Death and state funeral of Tomáš Masaryk

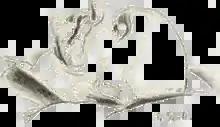
Drawing of President Masaryk's head used for casting his death mask by Vincenc Makovský.

The monumental funeral on 21 September 1937 started at 10 am. Main part of the state funeral was celebrated at the first courtyard of Prague Castle. Among the eulogists were Russian émigré Pavel Milyukov. The main funeral speech was delivered by President Edvard Beneš, where he included famous motto "Věrni zůstaneme" ("We Will Remain Faithful"). Eulogy was followed by Saint Wenceslas Chorale and 15th-century Hussite chorale Ktož jsú boží bojovníci. Funeral procession was led by the military including Dragoons then left the Castle to the streets of Prague. The procession was lead and commanded by General Jan Syrový. Family of Jan Masaryk were in lead of the family companions followed by President Edvard Beneš and the government. Coffin on the carriage were accompanied by six privates of the 5th Infantry Regiment of the Czechoslovak Army, representing six nationalities of Czechoslovakia: Czechs, Slovaks, Germans, Hungarians, Rusyns, and Poles. Procession route started at second courtyard of Prague Castle headed around the Queen Anne's Summer Palace and then across the Vltava river next to Rudolfinum, seat of the National Assembly. Then it led to the Old Town Square where was built an eternal flame for President Masaryk. Procession stopped there to pay tribute to the Grave of the Unknown Soldier of World War I in Old Town Hall. Procession then passed by the National Theatre through Národní Avenue to Wenceslas Square. Funeral route was accompanied by many organizations of civic society and military, such as units of the Freedom Guard Union, that saluted the funeral procession in front of the Melantrich Publishing House. Funeral procession ended its route at the boulevard next to the Wilson Station. Czechoslovak Army then began a final massive military parade. Funeral train then transported coffin of President Masaryk back to Lány, by route through Stochov. Thousands of people lined the whole track to pay last tribute to the President.